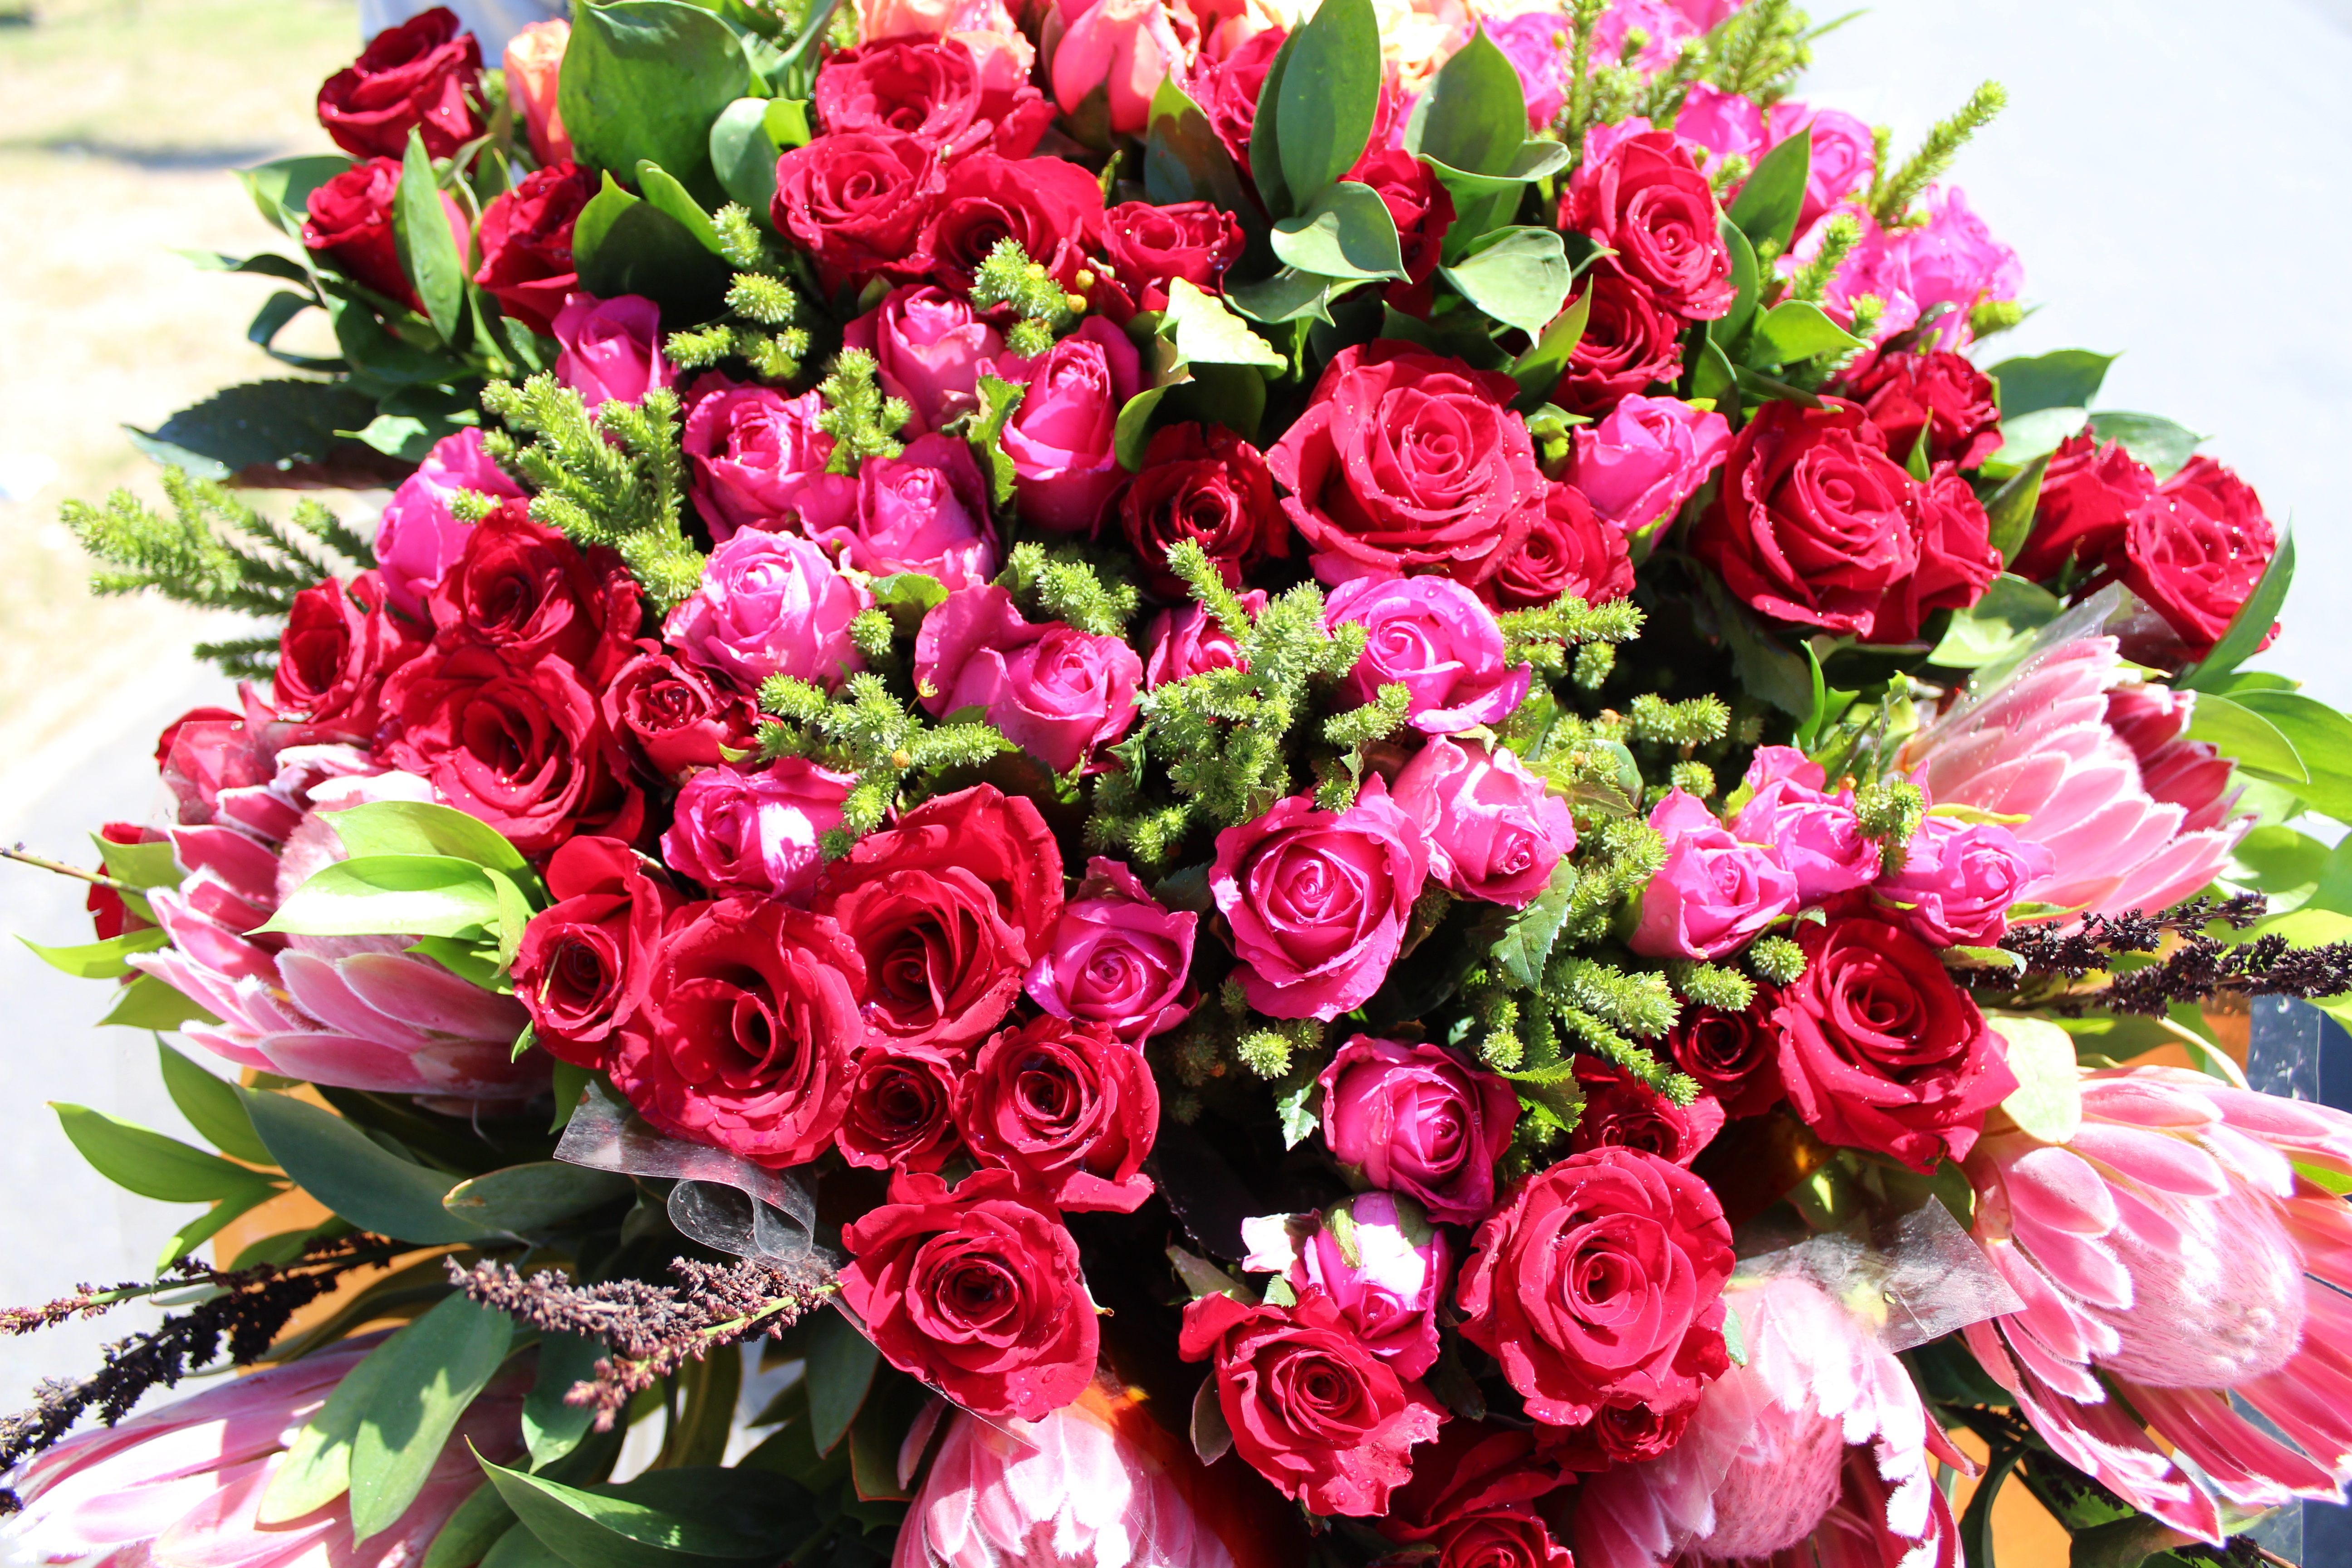
blossom, plant, flower, petal, bloom, rose, pink, wedding, flowers, roses, bouquet of roses, floristry, floribunda, rose bloom, valentine's day, rose blooms, flowering plant, garden roses, rose family, flower bouquet, cut flowers, floral design, land plant, flower arranging